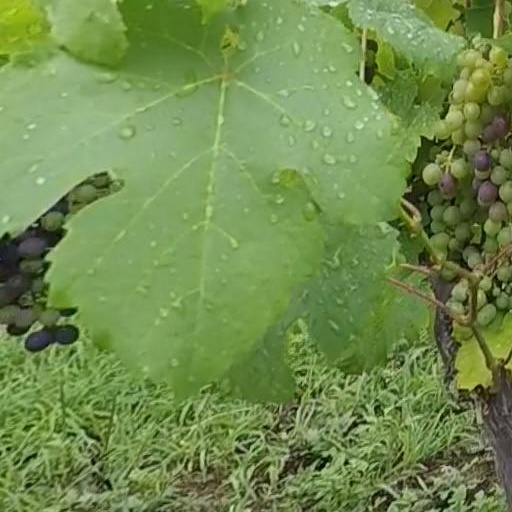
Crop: grape